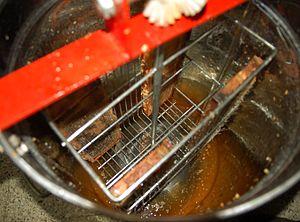
Le miel est une substance sucrée élaborée par les abeilles à miel à partir de nectar ou de miellat. Elles l'entreposent dans la ruche et s'en nourrissent tout au long de l'année, en particulier lors de périodes climatiques défavorables. Il est aussi consommé par d'autres espèces animales dont l'espèce humaine qui organise sa production par l'élevage des abeilles à miel.